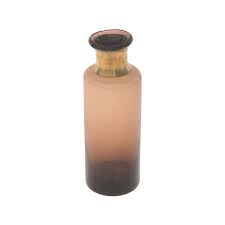
Label: glass